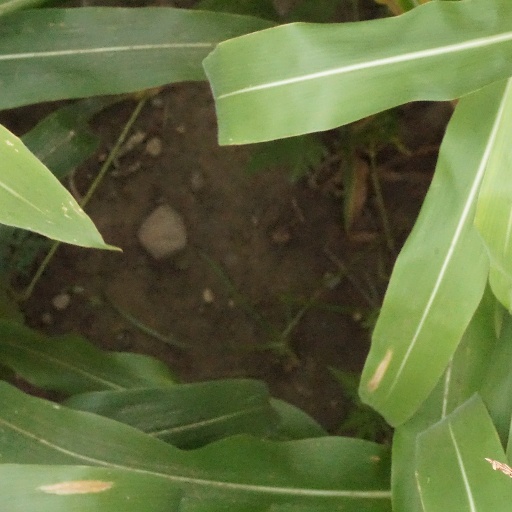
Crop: maize; corn